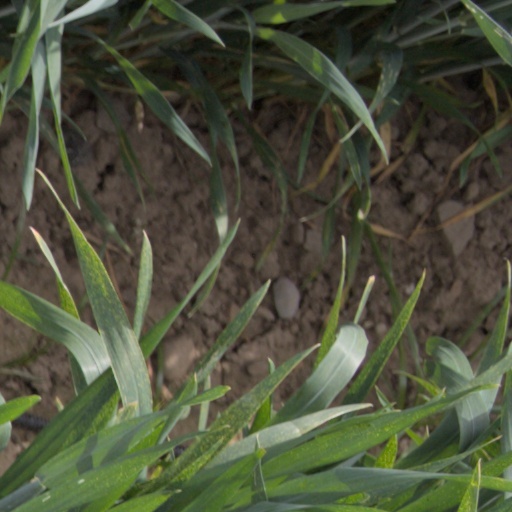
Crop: wheat